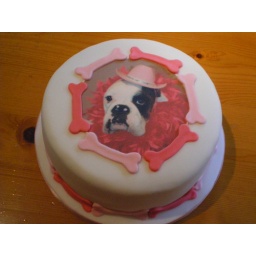
8 inch chocolate sponge cake .Covered in white icing &amp;amp; finished off with edible boxer dog photo.